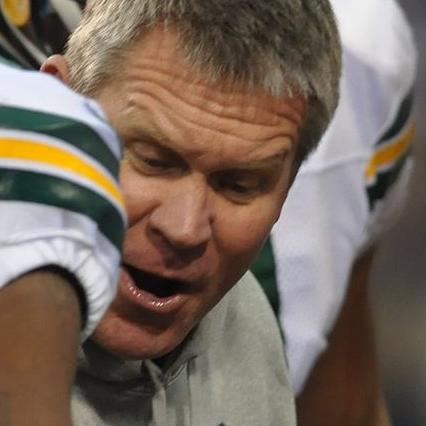
Age: 46